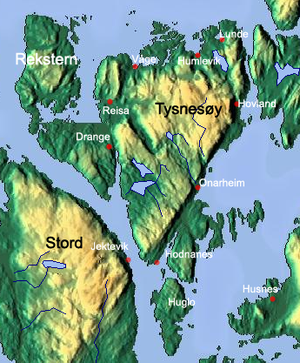
Tysnesøy
Kort over Tysnes
Tysnesøy er den største ø i Tysnes kommune, Vestland fylke i Norge. Arealet er 199 km². Den største by er Våge med 515 indbyggere. Det højeste punkt på øen er Tysnessåta som ligger 752 meter over havet.